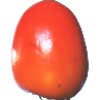
Label: Kaki 1